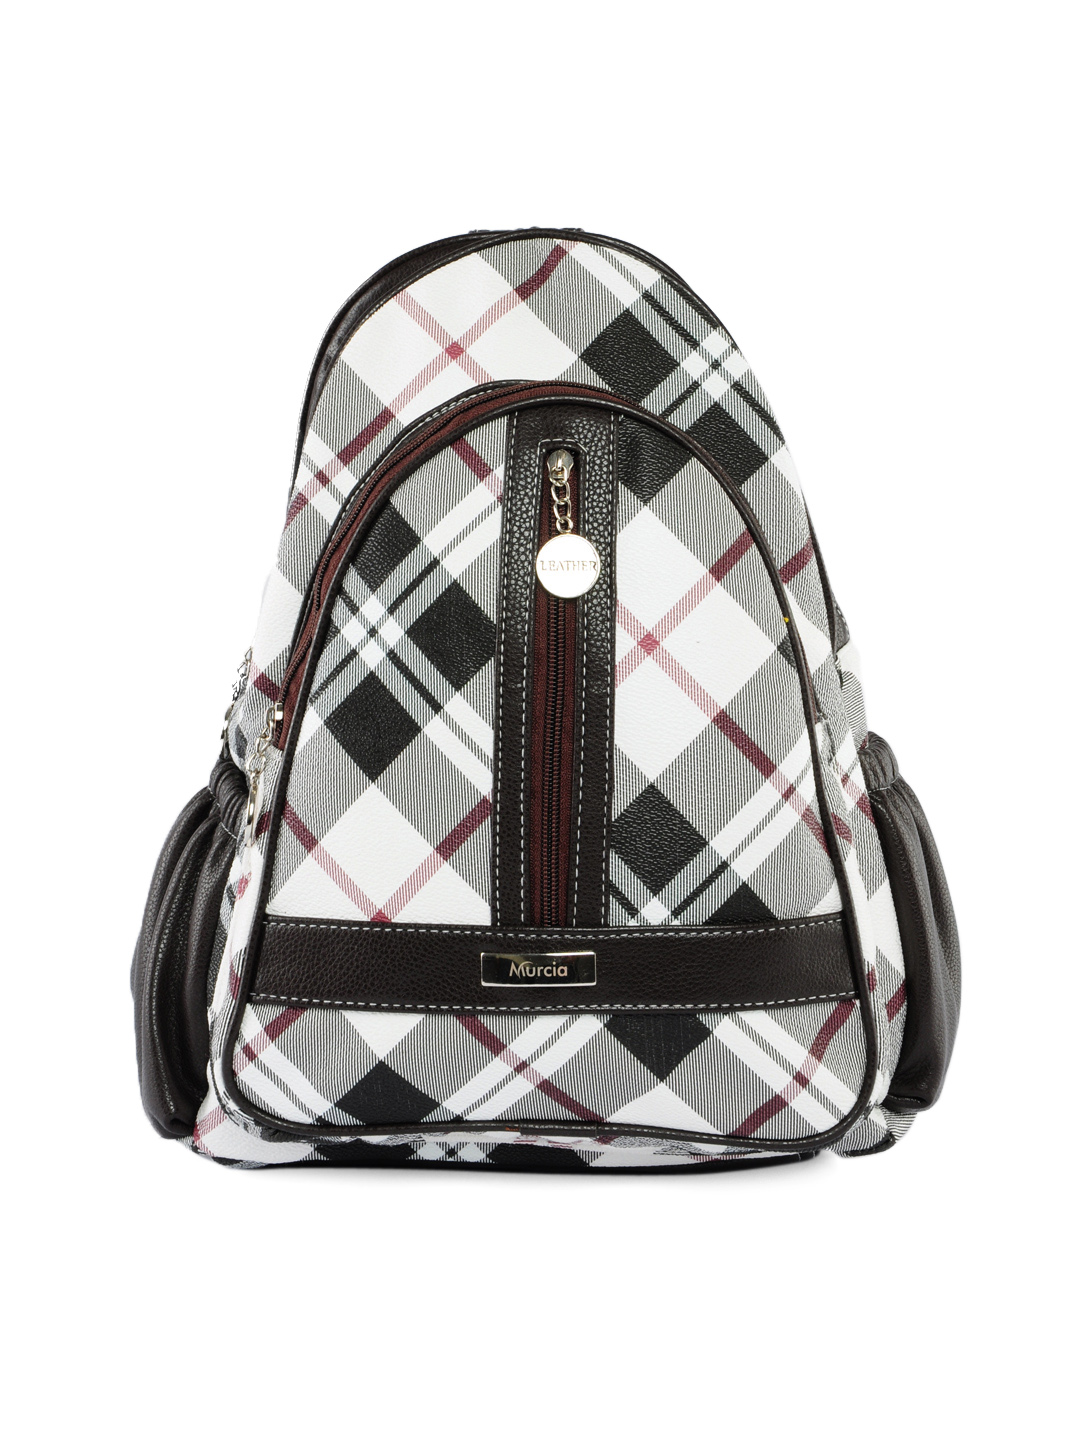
Murcia Women Brown & White Bag
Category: Accessories / Bags / Handbags
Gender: Women
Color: Brown
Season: Winter 2015
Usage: Casual